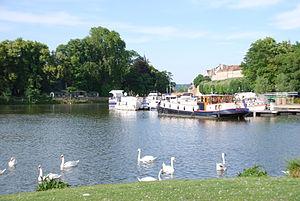
Le plan d’eau de Metz, parfois nommé plan d’eau du Saulcy, le plus souvent simplement Plan d’eau, constitue un des plus importants espaces verts de l’agglomération malgré son étendue modeste comparée au parc de la Seille. Il est situé en majeure partie sur la commune de Longeville-lès-Metz. Le bras de la Moselle pénétrant à Metz à travers le plan d’eau le partage en deux parties : le plan d’eau Saint-Symphorien à proprement parler rive gauche sur Longeville-lès-Metz, et le parc du lac aux Cygnes rive droite à Metz intra-muros.